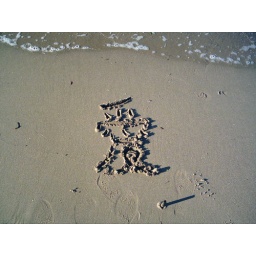
photo in 2006. beach ahead golden gate bridge